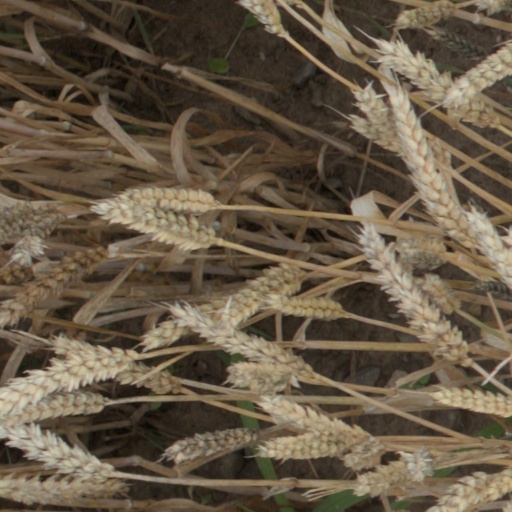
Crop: wheat